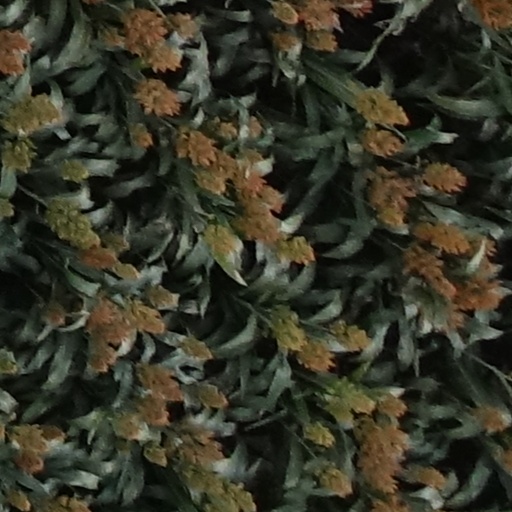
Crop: sorghum